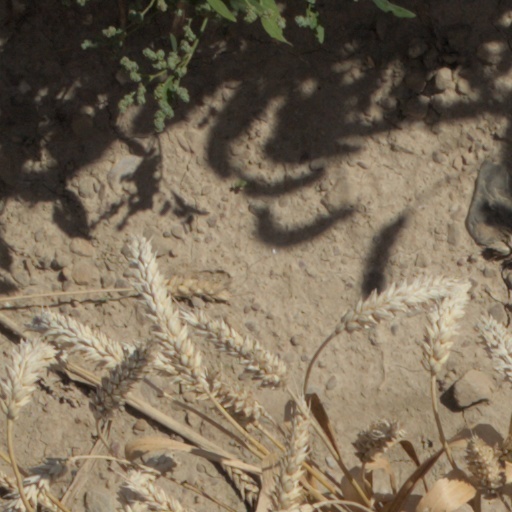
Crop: wheat